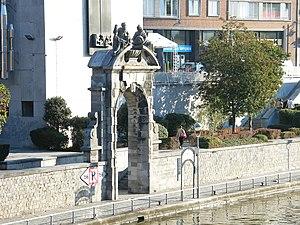
Porte de Sambre et Meuse, érigée en 1728 This is a photo of a monument in Wallonia, number: 92094-CLT-0008-01
Cette page regroupe l'ensemble du patrimoine immobilier classé de la ville belge de Namur.
Denis-Georges Bayar, né en 1690 à Namur et mort en 1774, est un sculpteur et architecte namurois de renom.